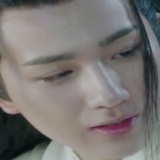
diễn viên Lý Hoành Nghị